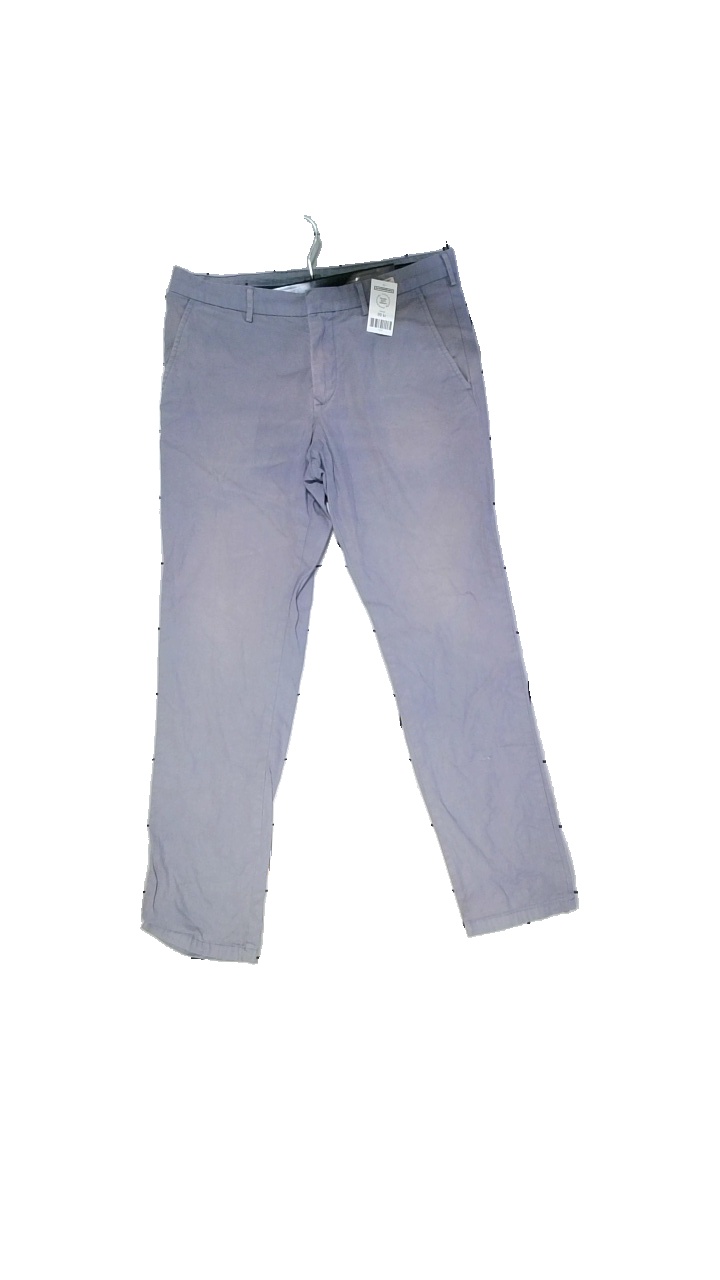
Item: Trousers (Men)
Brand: Tommy Hilfiger
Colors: Grey
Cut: Regular
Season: All
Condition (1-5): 1
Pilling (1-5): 3
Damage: -
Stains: Major
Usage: Reuse
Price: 50-100